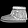
Label: Ankle boot